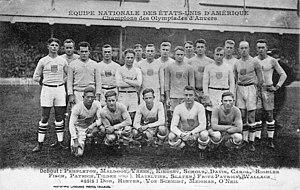
L'épreuve de rugby à XV aux Jeux olympiques de 1920 est la troisième édition depuis l'introduction du rugby à XV comme sport olympique aux Jeux de 1900. En raison du désistement de dernière minute de la Tchécoslovaquie et de la Roumanie, une seule rencontre est disputée entre l'équipe des États-Unis et celle de France le 5 septembre. Les Américains deviennent champions olympiques en battant les Français peu préparés sur le score de 8 à 0. Un match de revanche est organisé le 10 octobre suivant et les Français dominent 14 à 5 les Californiens, surnom donné à l'équipe américaine, composée essentiellement d'étudiants des universités californiennes.